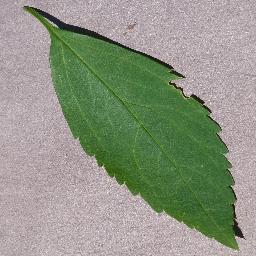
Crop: cherry
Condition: (including_sour)_healthy